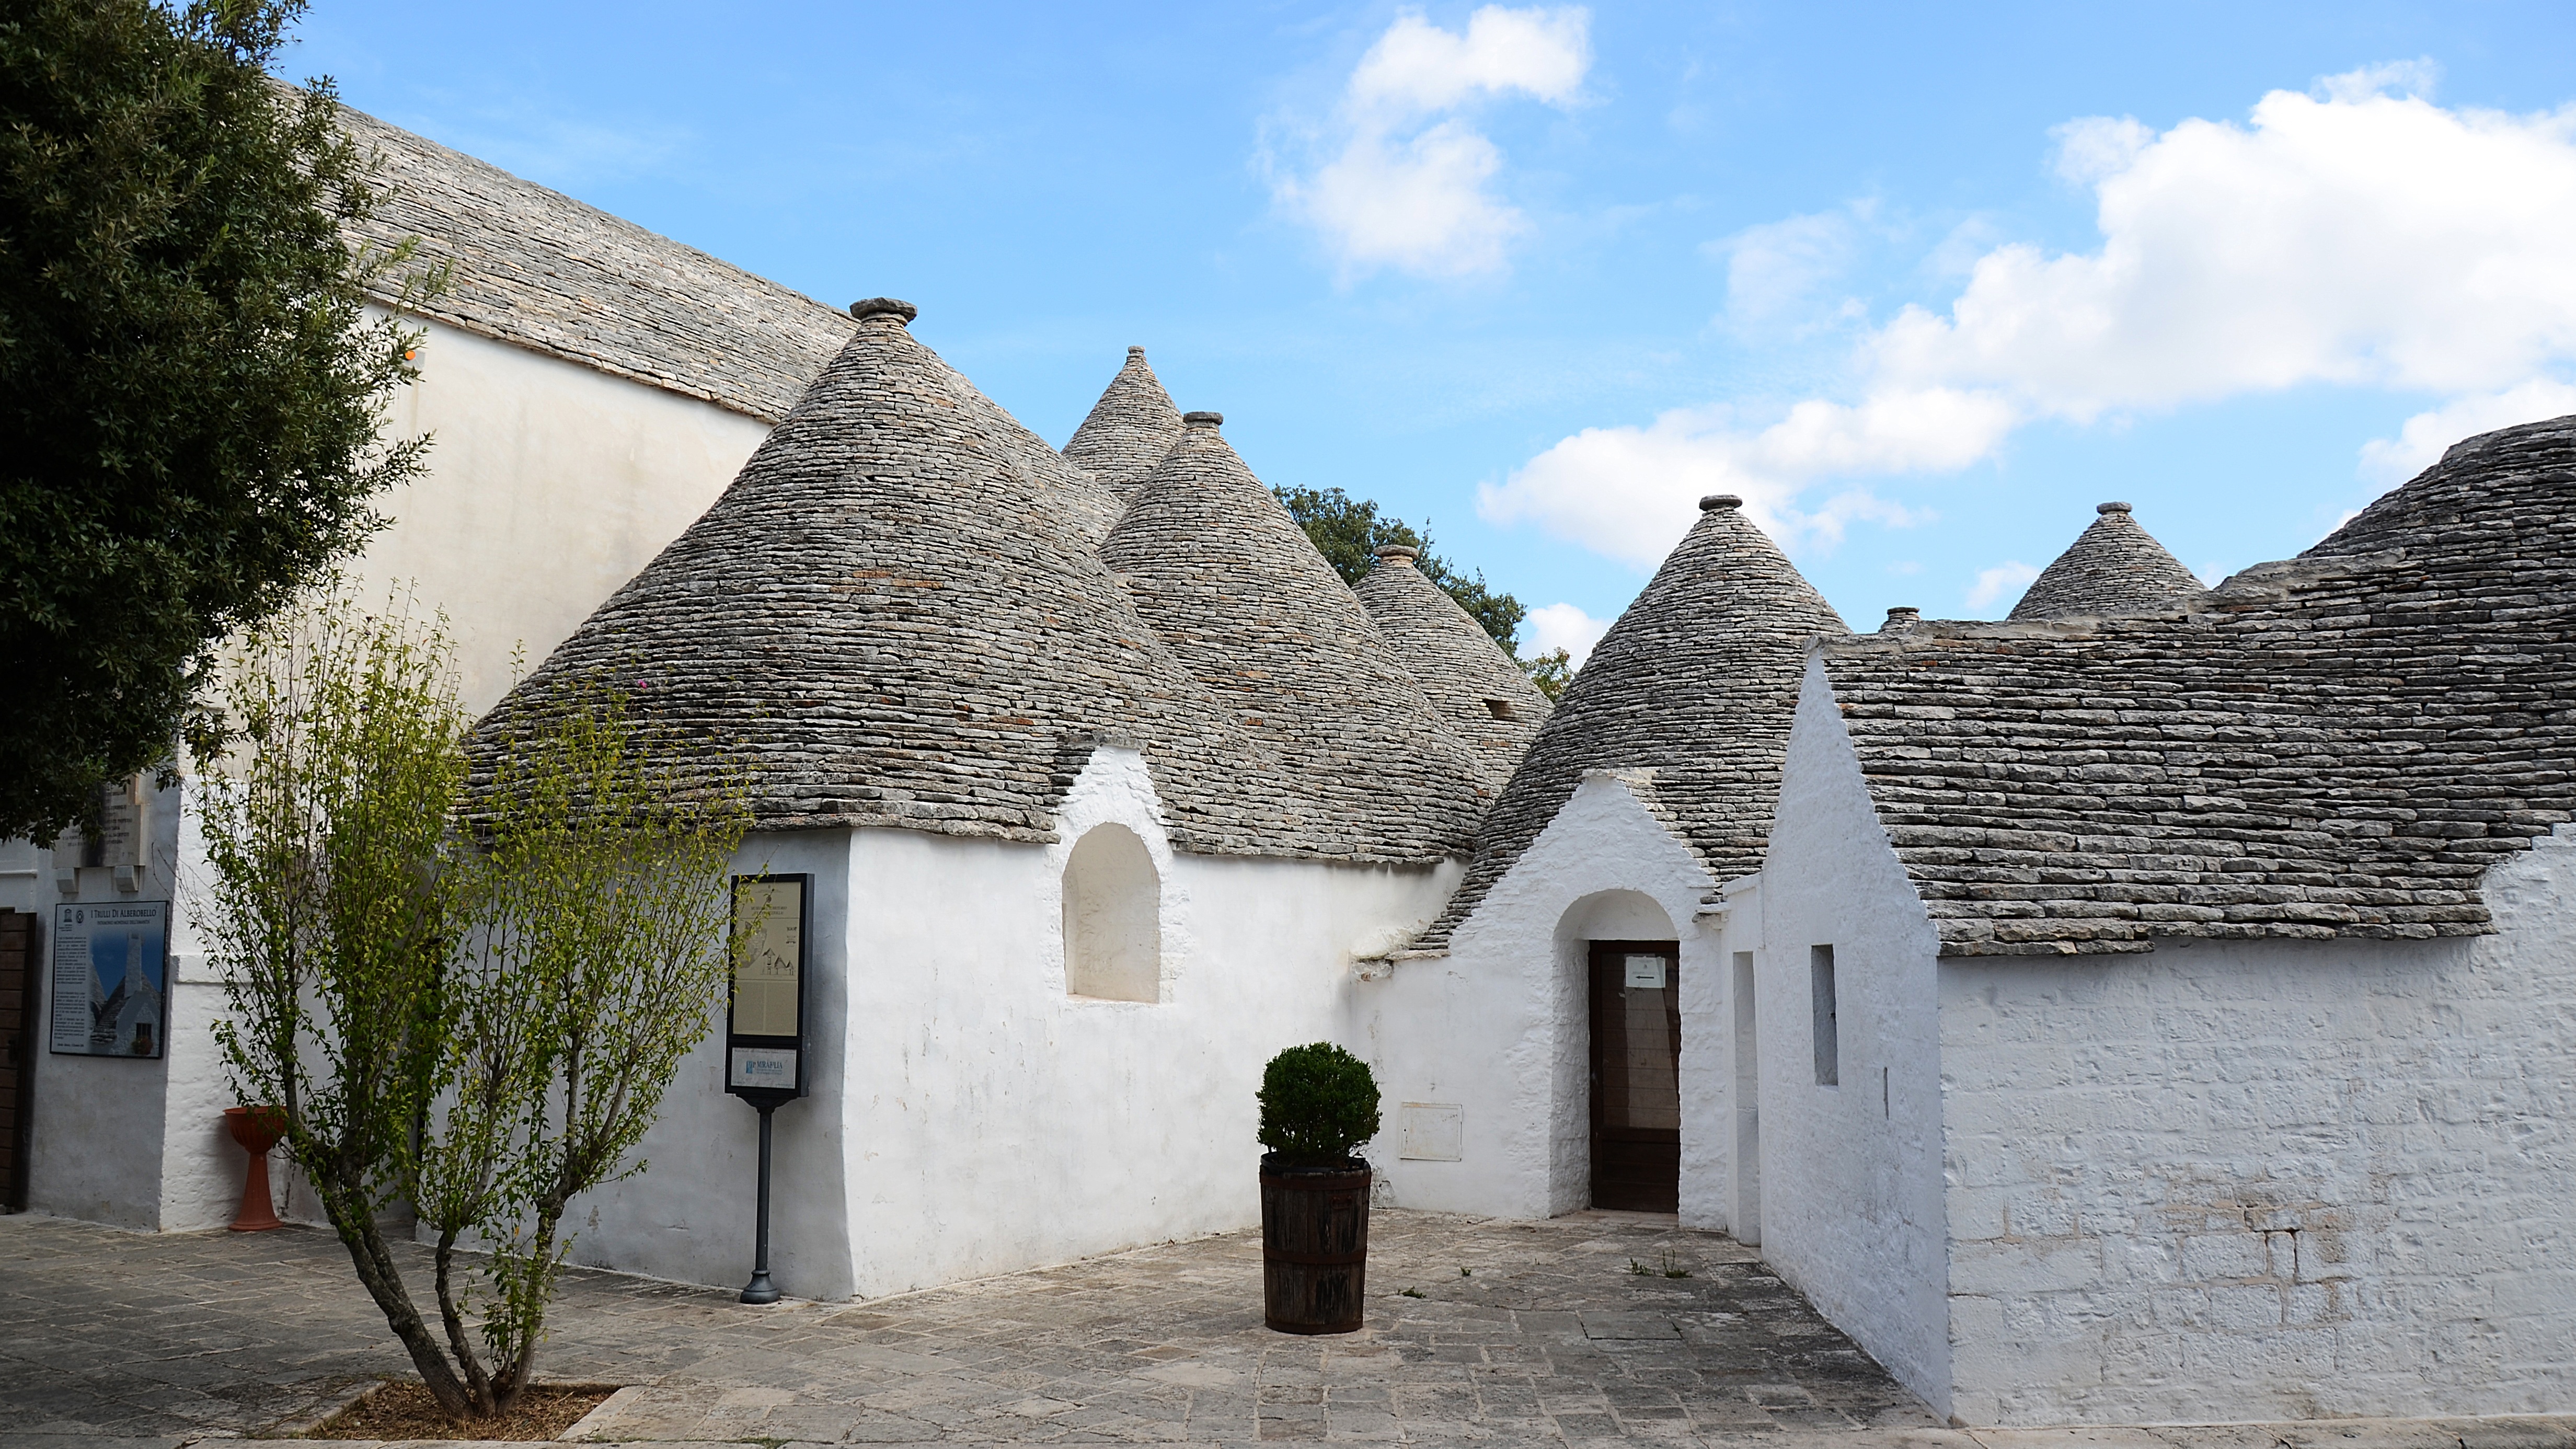
building, chateau, village, cottage, italy, church, chapel, tourism, place of worship, ruins, monastery, estate, alberobello, historic site, ancient history, pouilles, trulli, spanish missions in california